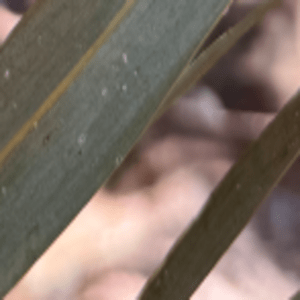
Label: Rachis Blight